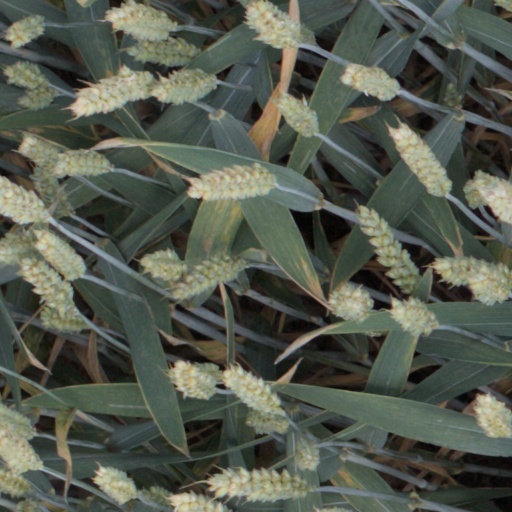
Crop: wheat